Jason Wood (baseball)

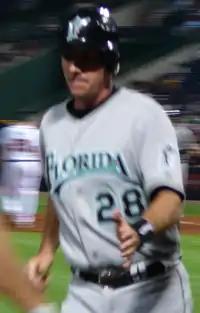
Wood, playing for the Marlins in June 2007

Jason William Wood (born December 16, 1969) is an American former professional baseball player. He played all or parts of five seasons in Major League Baseball (MLB) as an infielder, primarily used at first base.